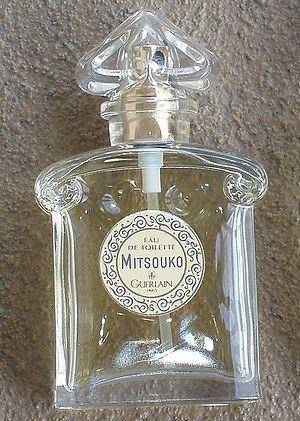
Mitsouko est un parfum pour femme de Guerlain créé par Jacques Guerlain en 1919. Son nom est celui de la noble héroïne japonaise du roman à succès La Bataille de Claude Farrère paru en 1909.